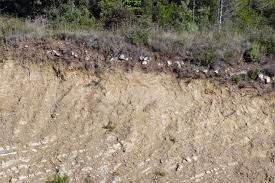
Waaw nataal bii nag gis naa ci bi ma ko xoolee gis naa ci gàñcax gu sax ci suuf. Gis naa ci ay lu mel ni ay weex-weex.